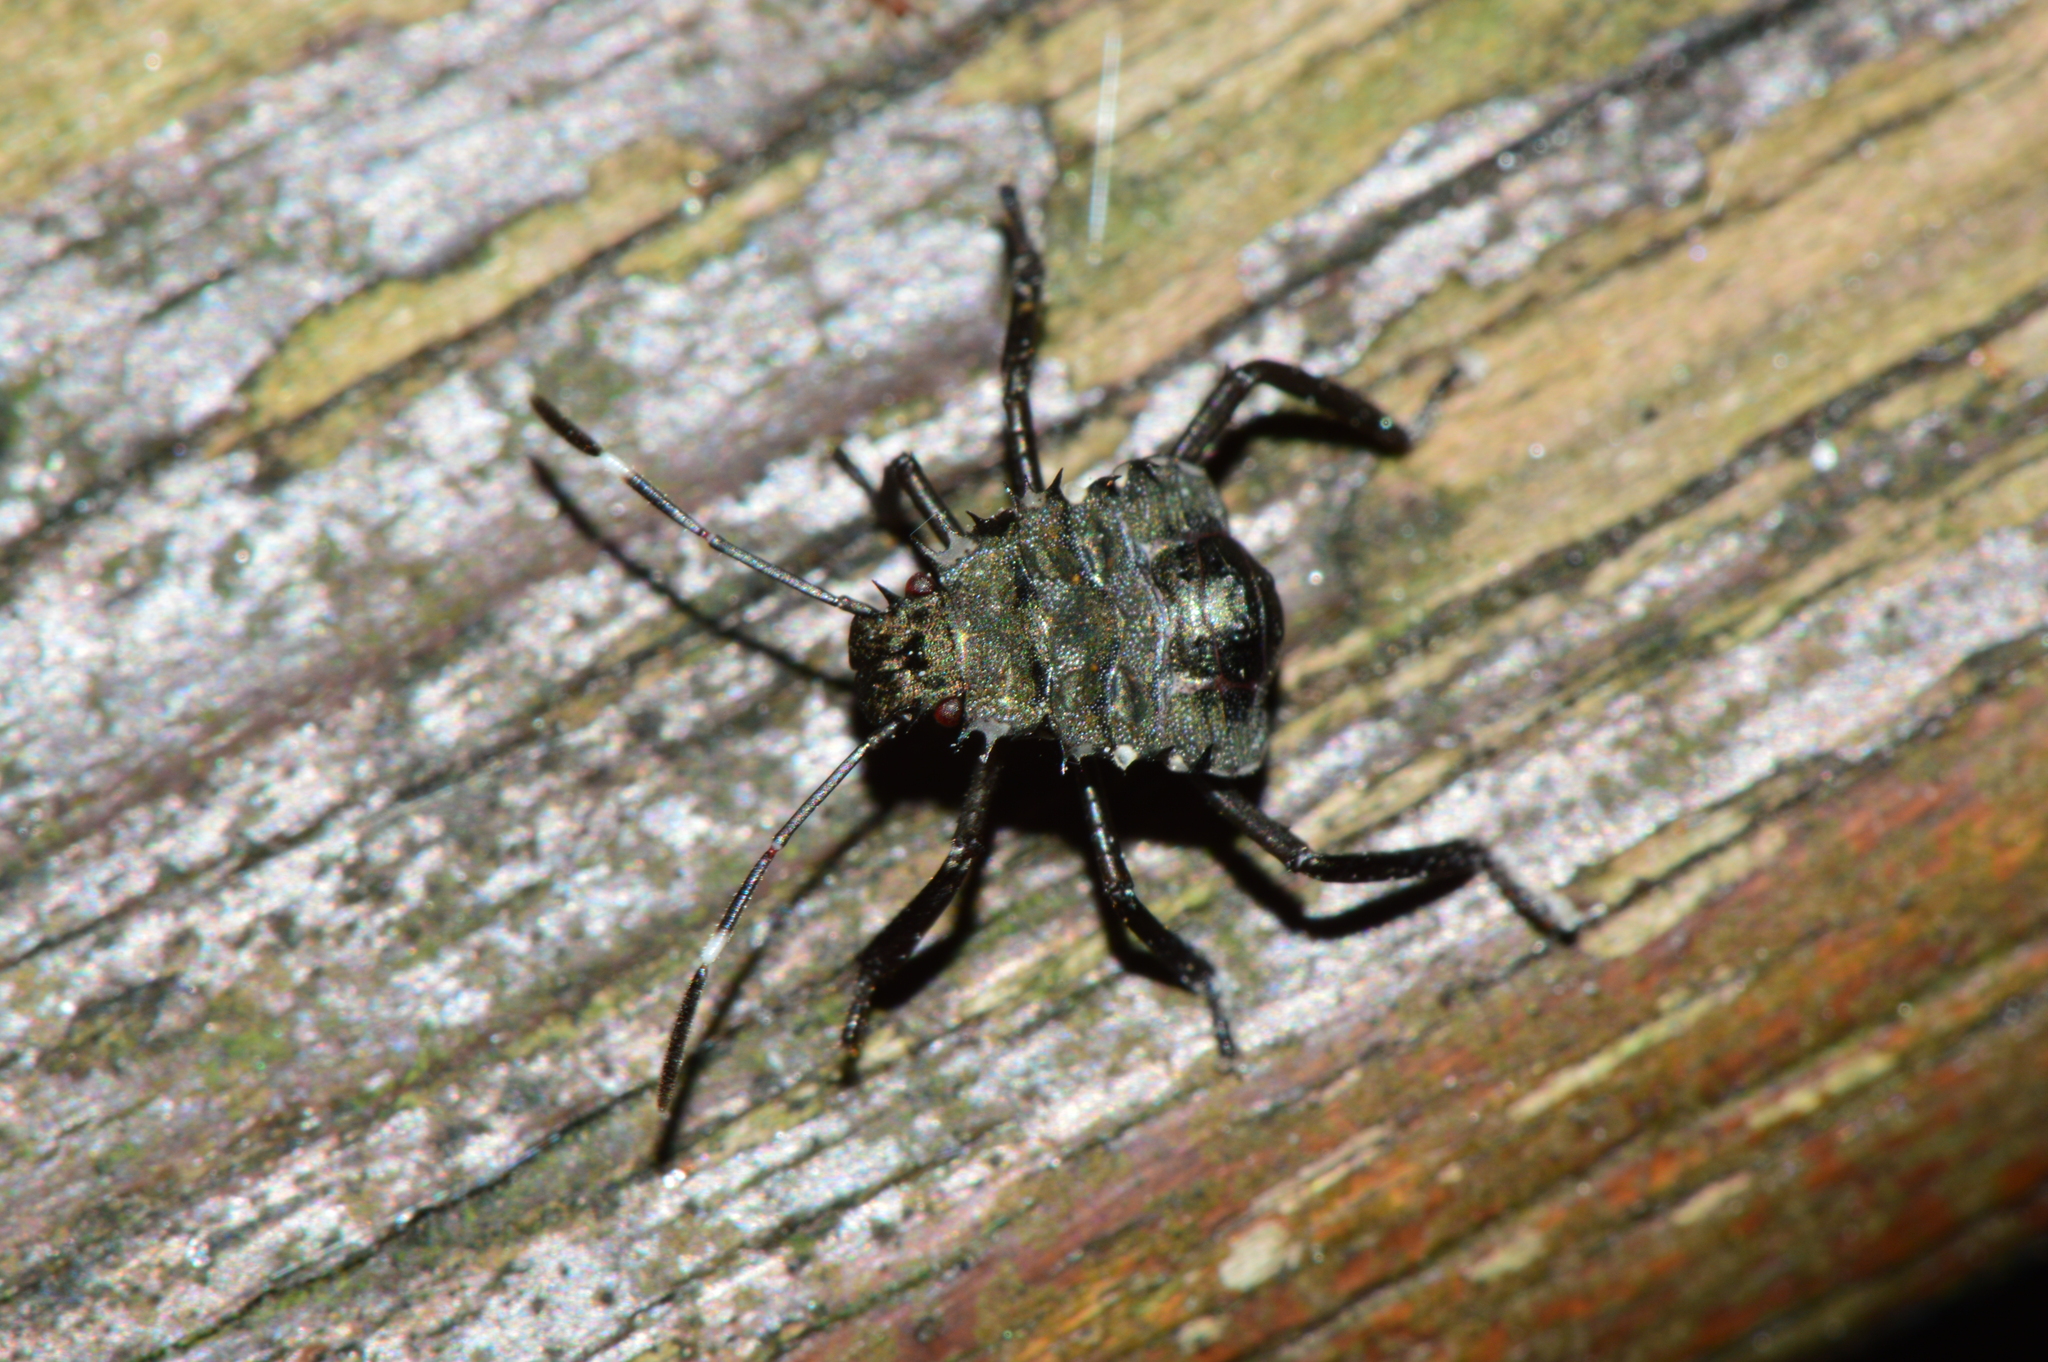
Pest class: stink_bug